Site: brandenburg
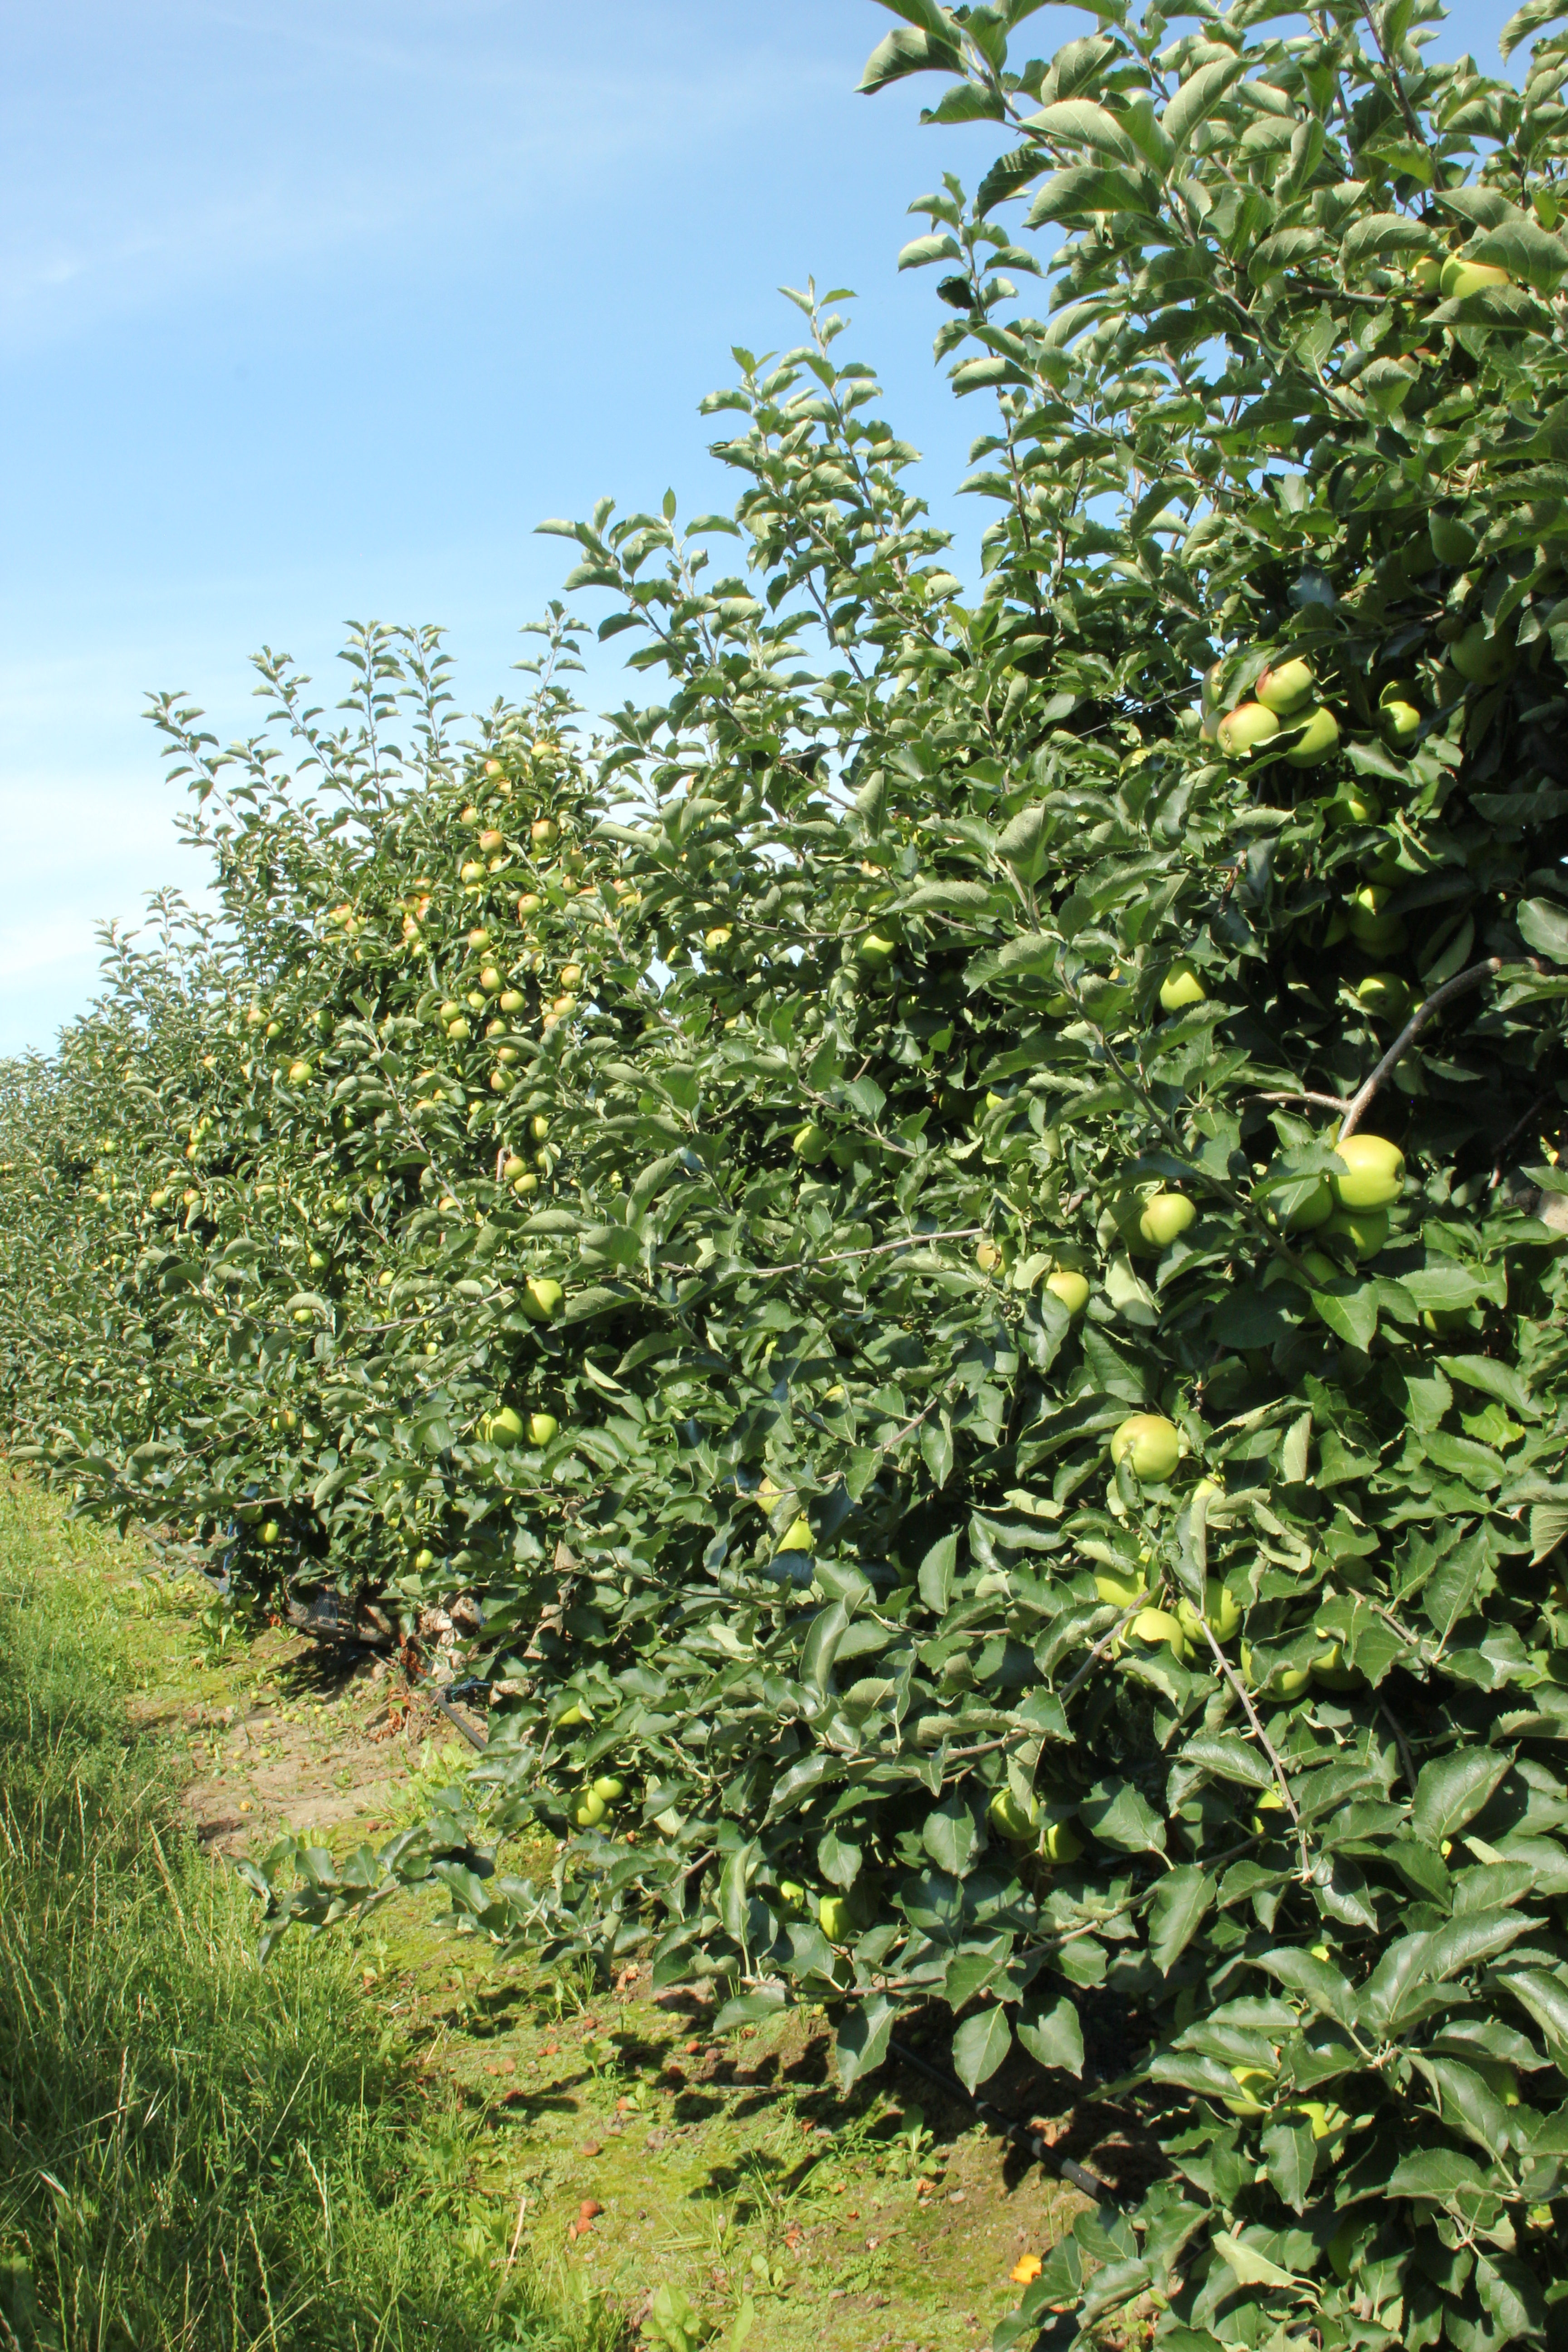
Growth stage (BBCH 77): Development of fruit